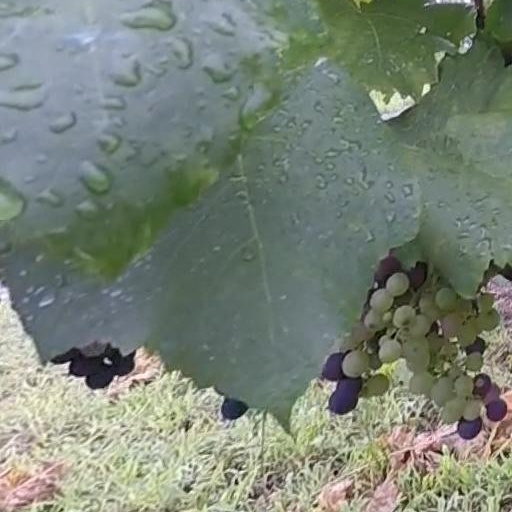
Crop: grape